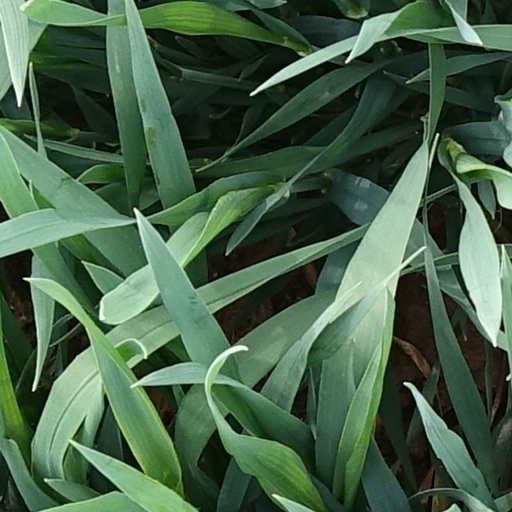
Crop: wheat